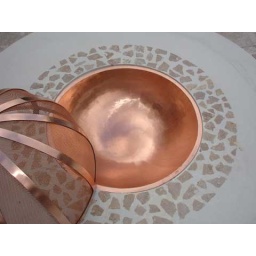
This shows a copper fire pit bowl with pure copper fire pit cover installed in a fire pit table